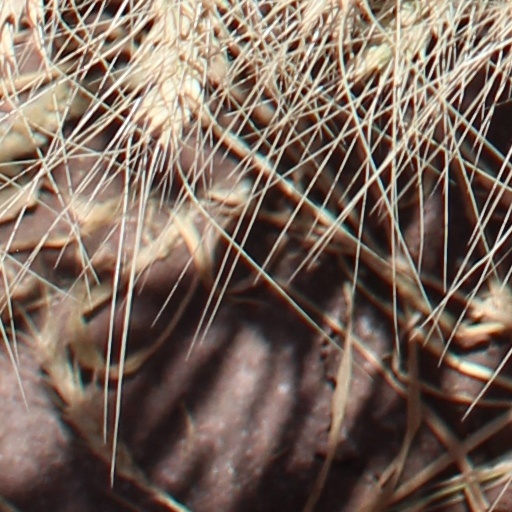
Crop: wheat